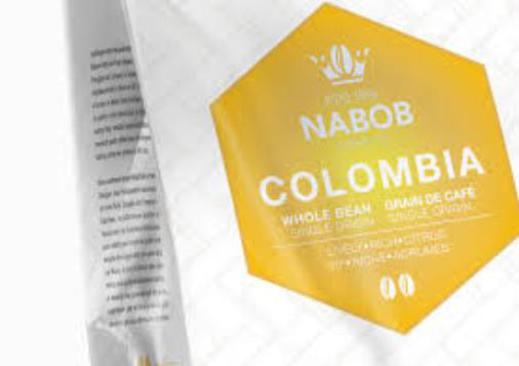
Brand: nabob
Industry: Food